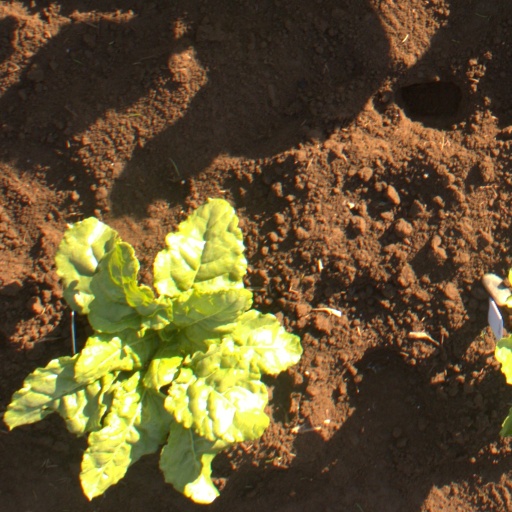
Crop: sugar beet